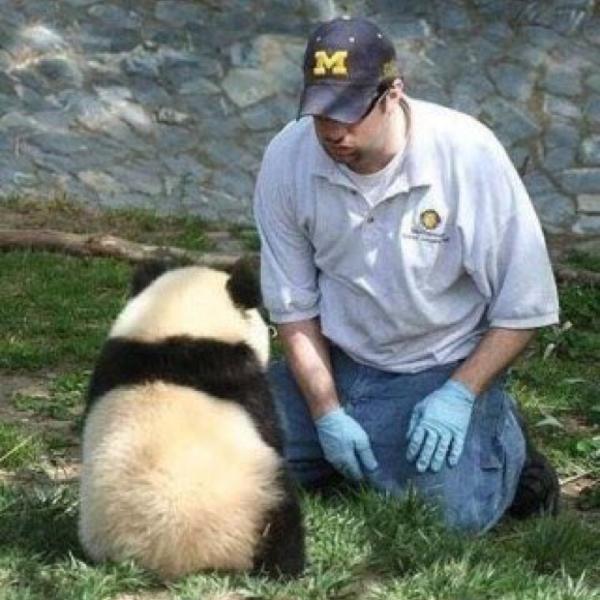
回答: 洗濯したらめっちゃ縮んだ